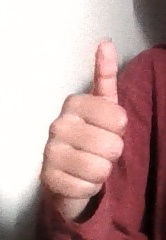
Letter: aleff